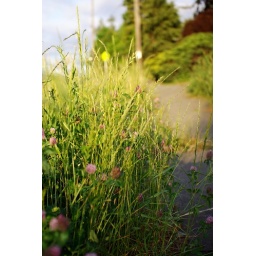
A sidewalk in my neighborhood. The city has forgotten this strip of street it seems.